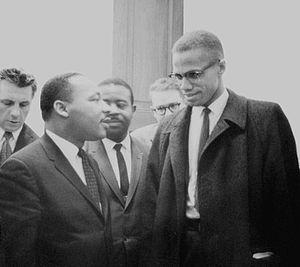
Max Eisenhardt, alias Magnéto, est un super-vilain évoluant dans l'univers Marvel de la maison d'édition Marvel Comics. Créé par le scénariste Stan Lee et le dessinateur Jack Kirby, le personnage de fiction apparaît pour la première fois dans le comic book Uncanny X-Men #1 en septembre 1963.